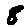
Label: 8